Committee on World Food Security

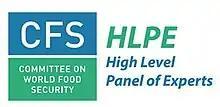

The High Level Panel of Experts on Food Security and Nutrition (HLPE-FSN) is an independent body founded in 2009 to provide scientific knowledge-based analysis and recommendations. It comprises a steering committee and a roster of experts who work in teams on specific projects.